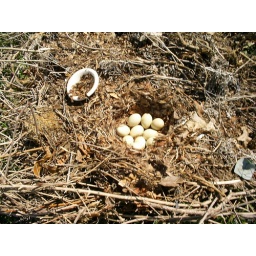
duck eggs in my back yard all eggs were destroyed by some kind of animal